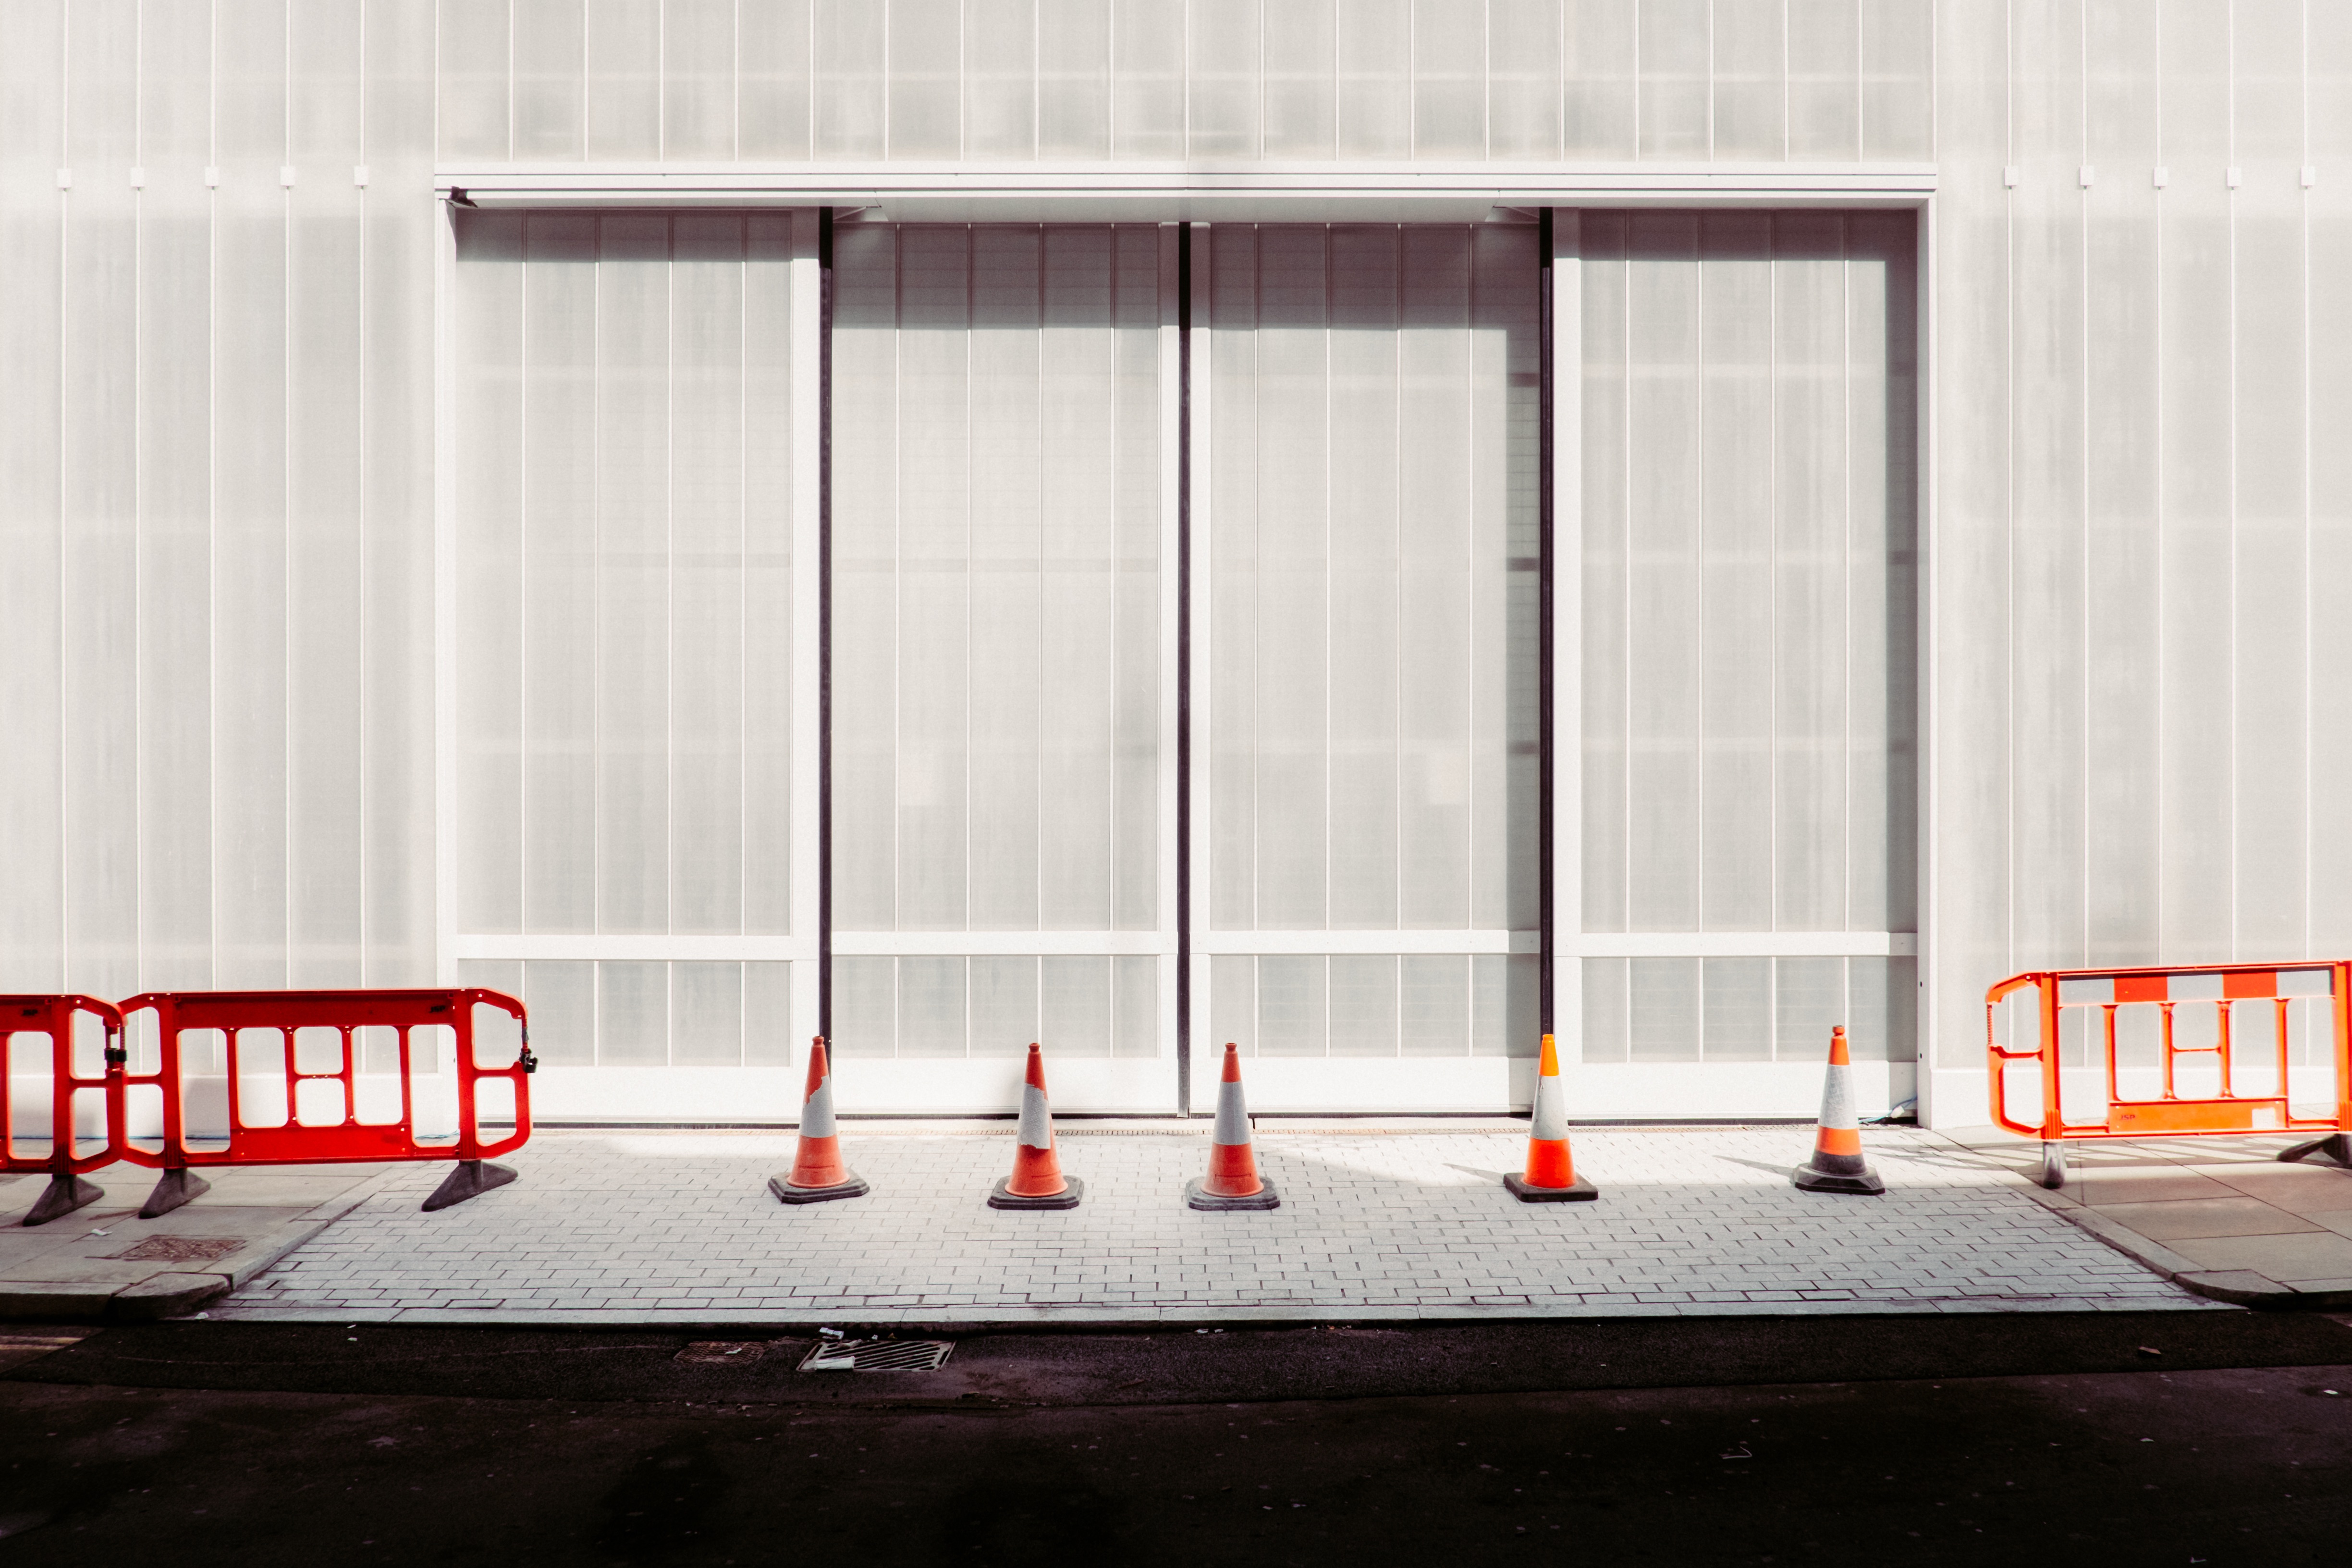
table, wood, street, sidewalk, floor, window, wall, furniture, lighting, door, interior design, design, construction cone, shape, flooring, window covering